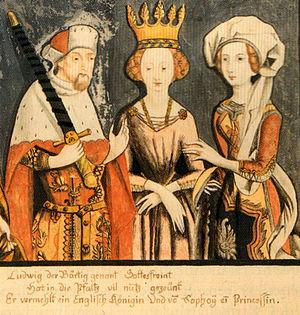
Robert de Pfalz-Simmern fut prince-évêque de Strasbourg de 1439 à 1478 et landgrave d'Alsace sous le règne des empereurs Albert II et Frédéric III, les pontificats de Eugène IV à Sixte IV. Il fut assisté d'un évêque auxiliaire, le dominicain Jacques, évêque titulaire in partibus infidelium d'Askalon, et son supérieur hiérarchique était le métropolite de Mayence Dietrich Schenk von Erbach, Thierry d'Isembourg, et finalement Adolphe II de Nassau.
Albrecht von Pfalz-Mosbach fut prince-évêque de Strasbourg de 1478 à 1506 sous le règne des empereurs Frédéric III et Maxilmilien Iᵉʳ, les pontificats de Sixte IV à Jules II. Il fut assisté d'un évêque auxiliaire, le dominicain Jean Ortwin, évêque titulaire in partibus infidelium de Mathones, et son supérieur hiérarchique était le métropolite de Mayence Thierry d'Isembourg, puis Berthold von Henneberg et enfin Jakob von Liebenstein.
Blanche d’Angleterre, ou Blanche de Lancastre, est la fille du roi Henri IV par sa première femme, Marie de Bohun.